Hakaluki Haor

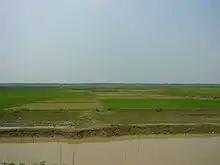
Hakaluki Haor, Sylhet

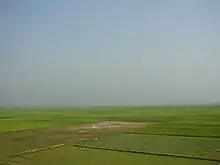
Hakaluki Haor, Sylhet

Hakaluki Haor is a marsh wetland ecosystem of north-eastern Bangladesh. It is one of Bangladesh's largest and one of Asia's large marsh wetland resources. The haor is bounded by the Kushiara river as well as a part of the Sonai Bardal river to the north, by the Fenchuganj-Kulaura railway to the west and to the south, and by the Kulaura-Beanibazar road the east. It lies between 24°35’ N to 24°44’ N and 92°00’ E to 92°08’ E.